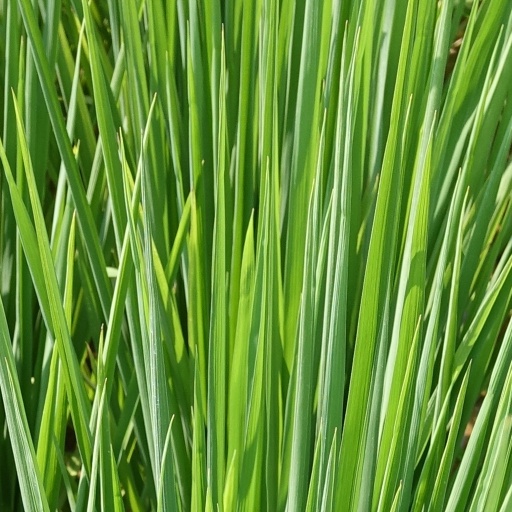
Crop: rice